William Edward Macklin

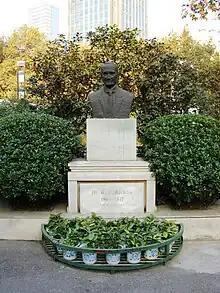
Statue of William E. Macklin in Gulou Hospital in 2010

William Edward Macklin (19 May 1860 – 8 August 1947), also known by his Chinese name Ma Lin, was a Canadian medical missionary who mainly practiced in China.